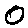
Label: 0